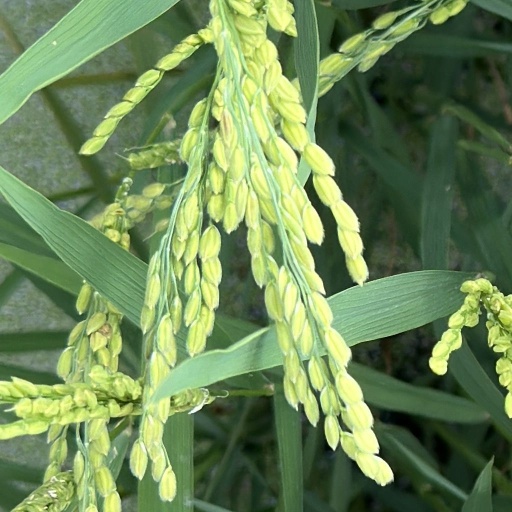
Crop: rice